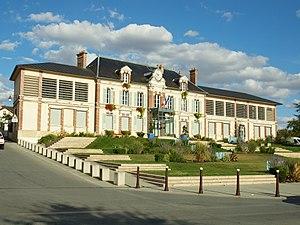
Mairie de Monéteau (Yonne, France)